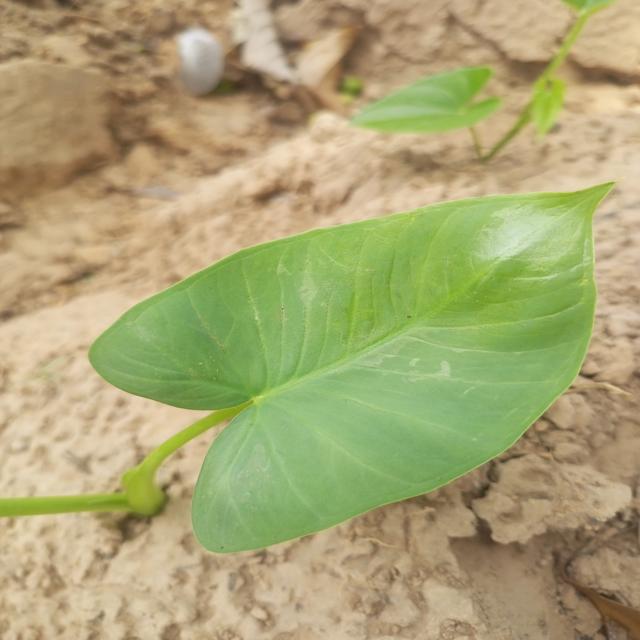
Label: Healthy